International School of Kigali

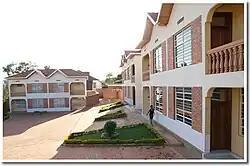
Main building in 2009

The International School of Kigali (ISK) is an accredited, non-profit, and inclusive school in Rwanda, established in 2009 by parents from the Dutch and American communities. It offers a Western-style, non-denominational education and focuses on diversity, inclusion, and high academic standards. ISK serves children ages 4 to 18, offering a comprehensive curriculum, including Advanced Placement courses and the AP Capstone Diploma, alongside electives like art, music, drama, and Rwandan studies. The school promotes a safe, innovative, and engaging learning environment. In December 2021, ISK moved to a new campus in Kibagabaga, featuring modern facilities like swimming pools, a tennis court, and sports fields. The school’s motto is "Be compassionate, Stay curious."